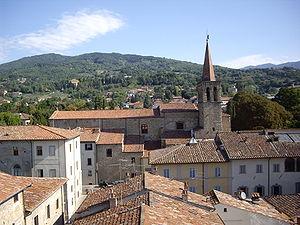
La liste suivante recense les cathédrales en Italie.
Le dôme de Sansepolcro est le duomo de la ville de Sansepolcro, en province d'Arezzo.